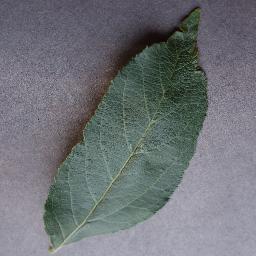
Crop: apple
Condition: healthy